Bronchophony

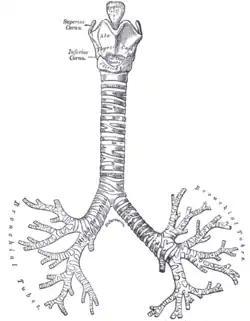
Front view of cartilages of larynx, trachea, and bronchi.

Bronchophony is the abnormal transmission of sounds from the lungs or bronchi. Bronchophony is a type of pectoriloquy.